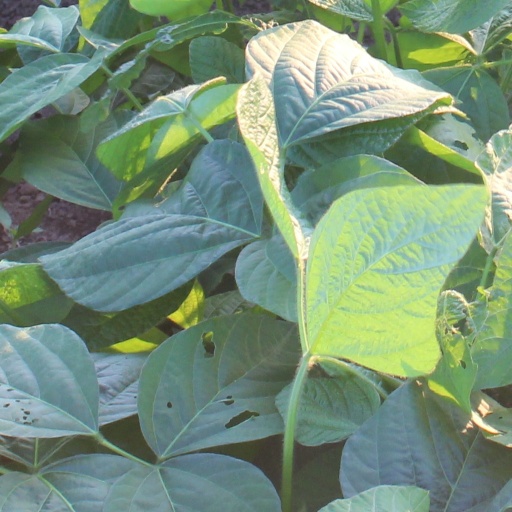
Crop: soybean